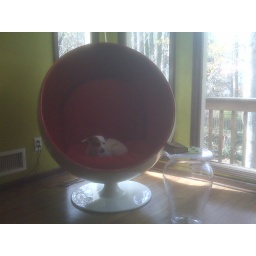
hope in ball chair